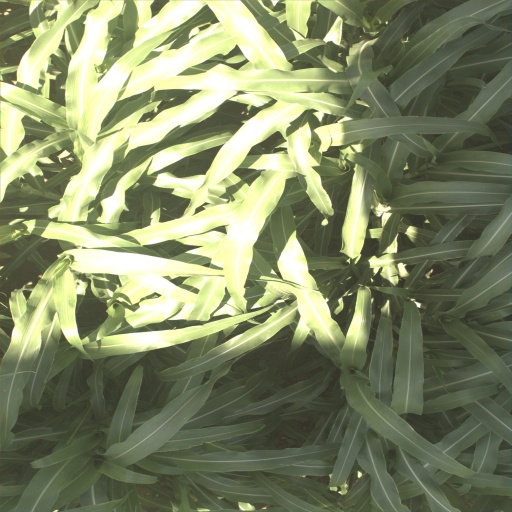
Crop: sorghum